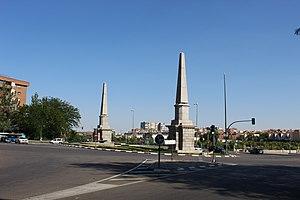
Pirámides est une station de la ligne 5 du métro et des lignes C-1 et C-10 des chemins de fer de banlieue de Madrid, en Espagne.